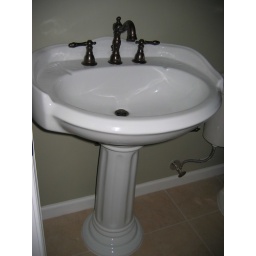
The sink in the full bath on the second floor.